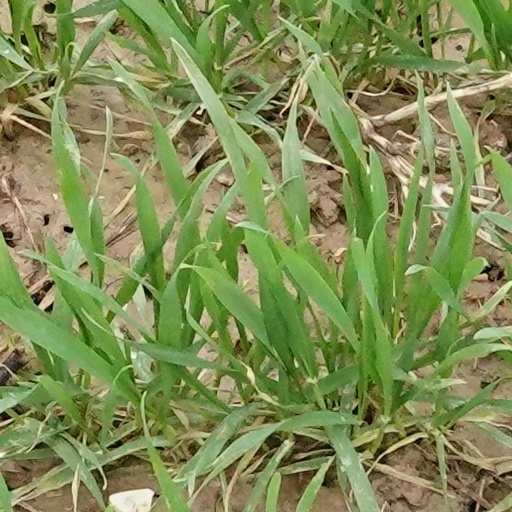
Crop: wheat